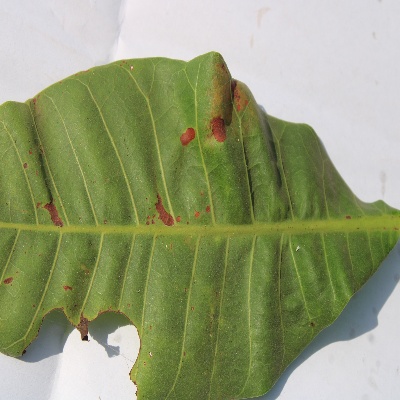
Crop: Cashew
Condition: leaf miner